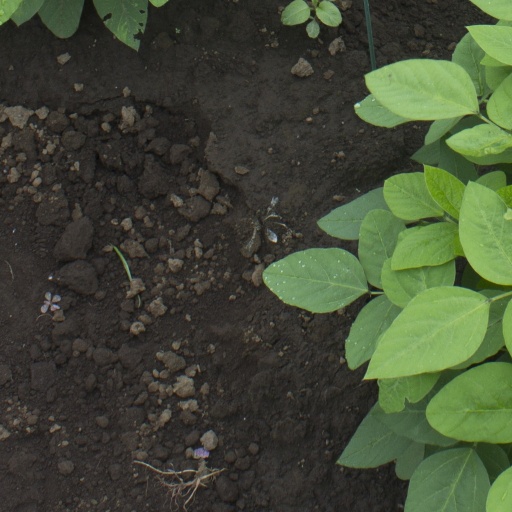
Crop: soybean